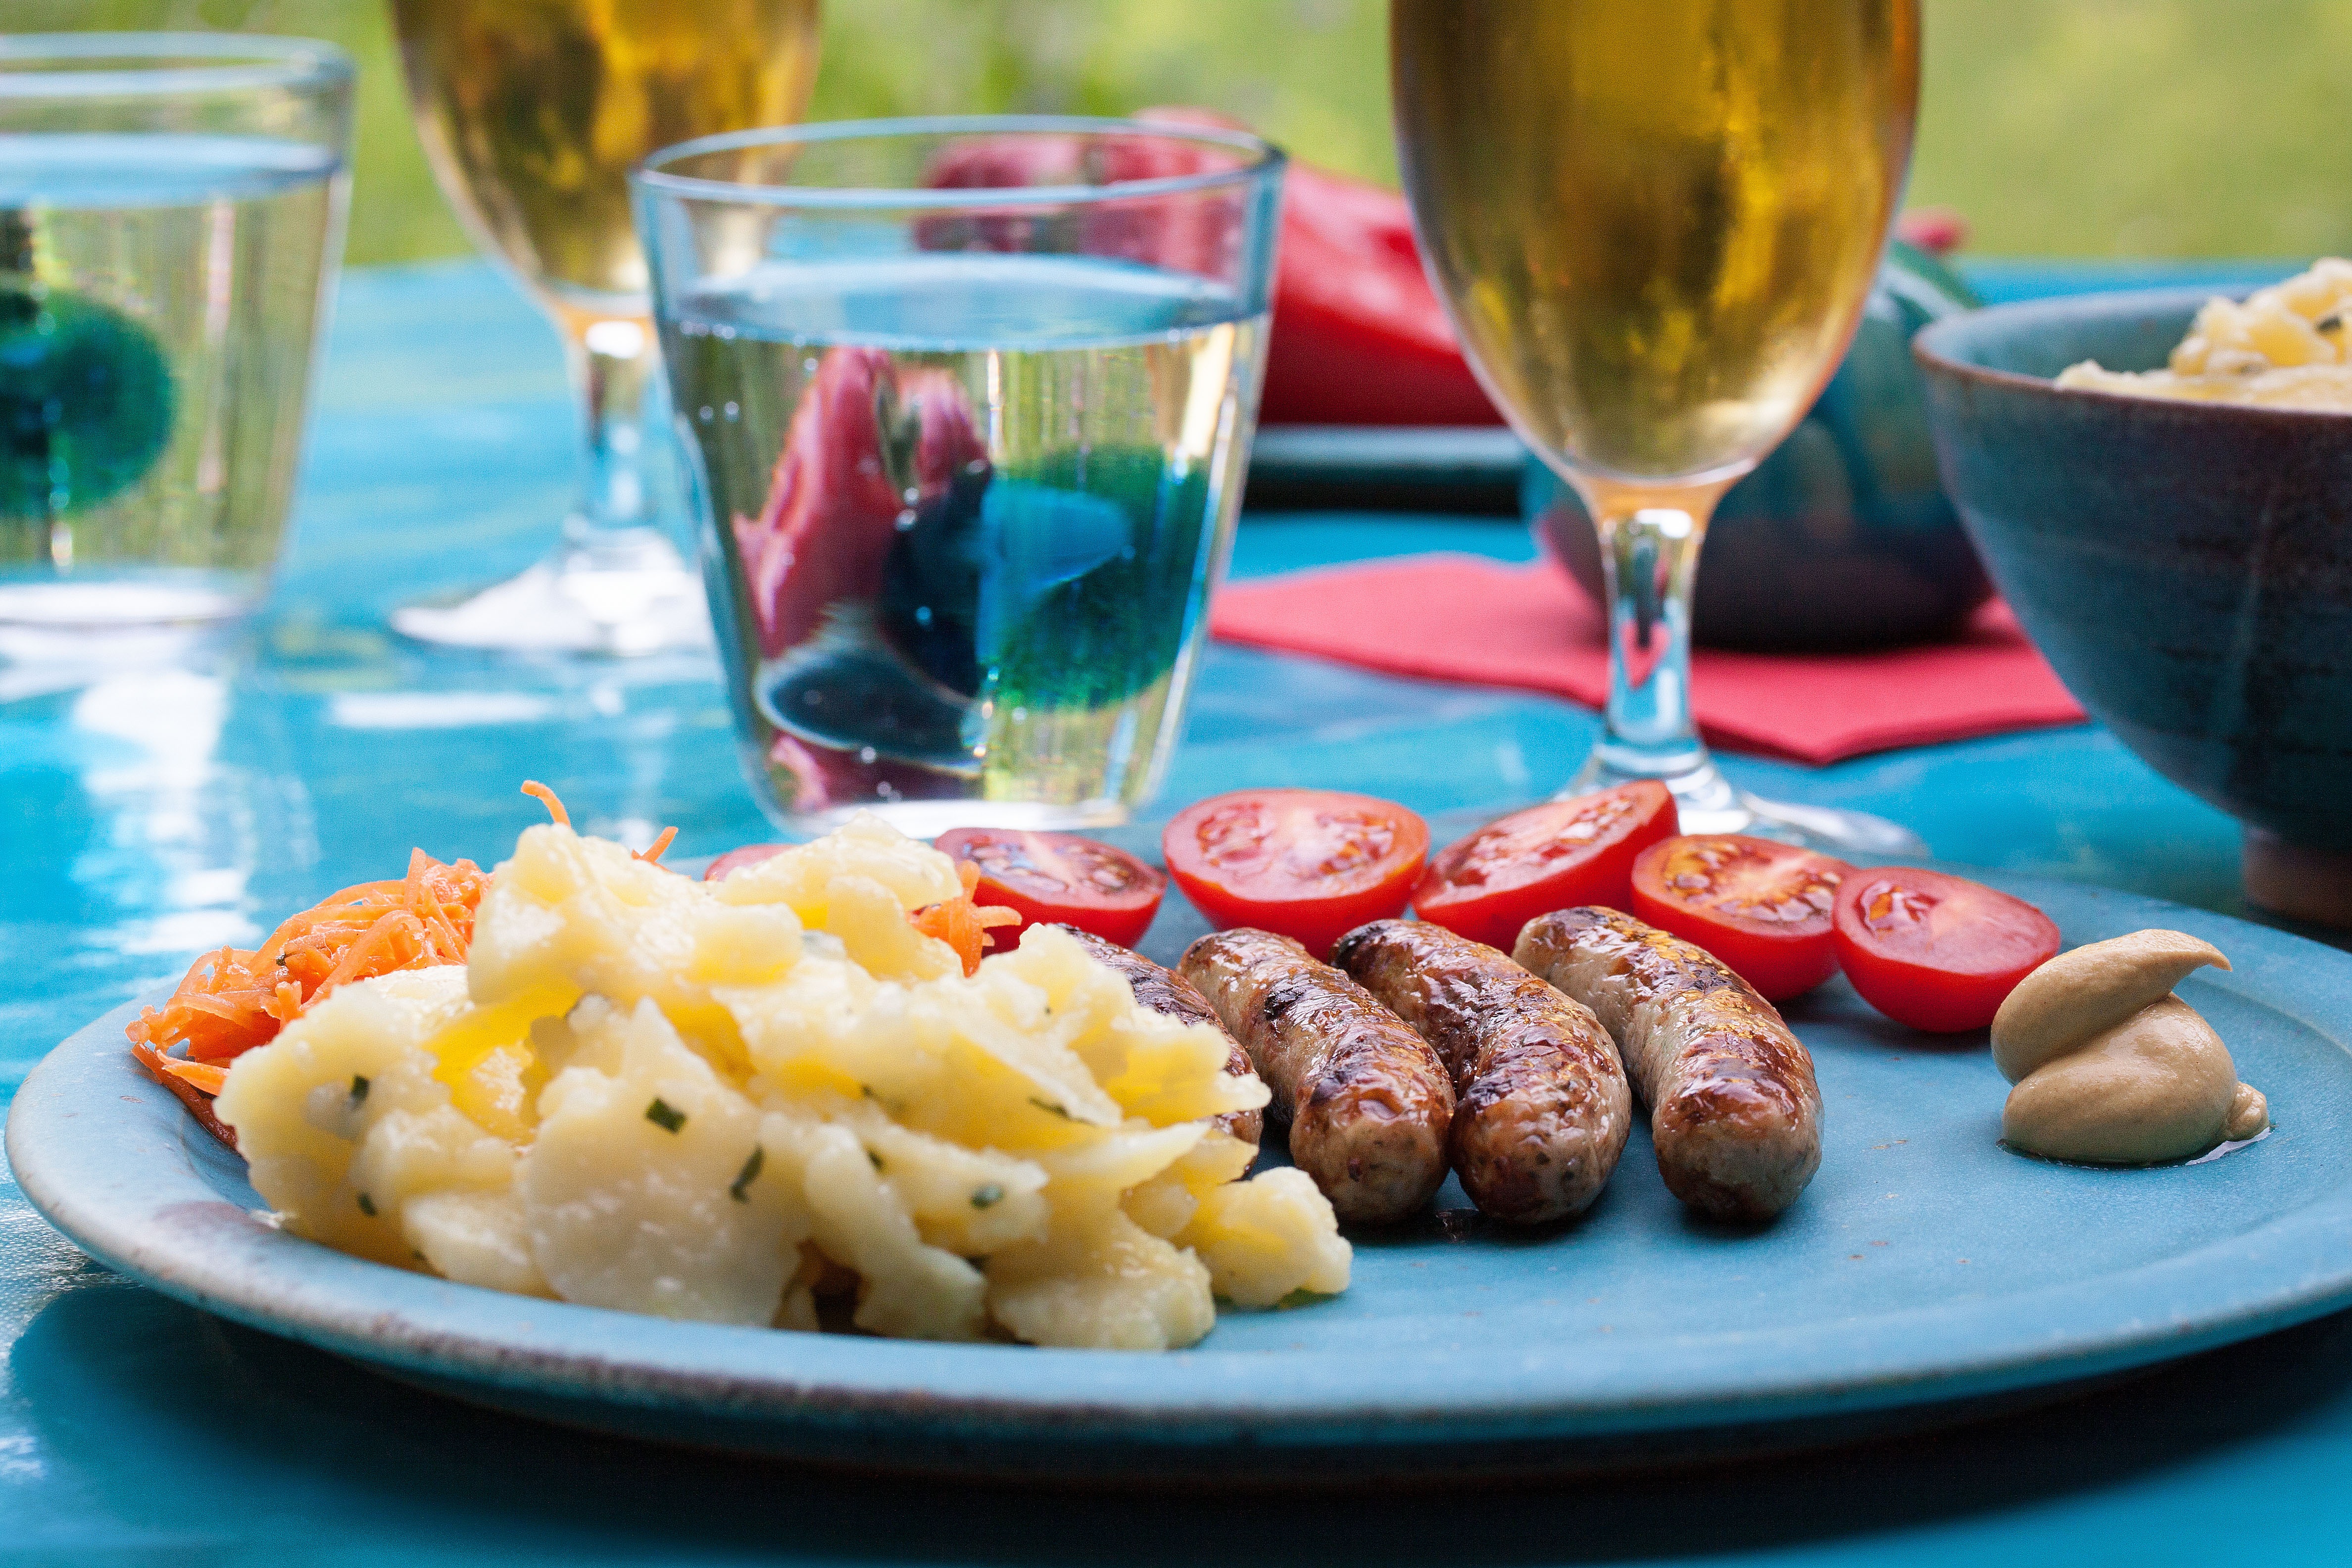
cutlery, restaurant, dish, meal, food, produce, breakfast, eat, meat, barbecue, cuisine, beer, festival, brunch, potato salad, garden party, pils, gentlemen's evening